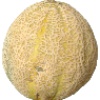
Label: cantaloupe